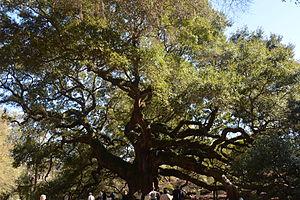
L'Angel Oak est un chêne de Virginie situé dans le parc Angel Oak, sur l'île de Johns près de Charleston en Caroline du Sud aux États-Unis. L'âge de ce chêne est estimé entre 400 et 500 ans; il mesure 20 mètres de haut. Avec ses 8,5 mètres de circonférence, il génère une zone d'ombre de 1 600 m². Sa plus longue branche mesure 57 mètres. L'Angel Oak est le 210ᵉ arbre à être enregistré par la Live Oak Society.